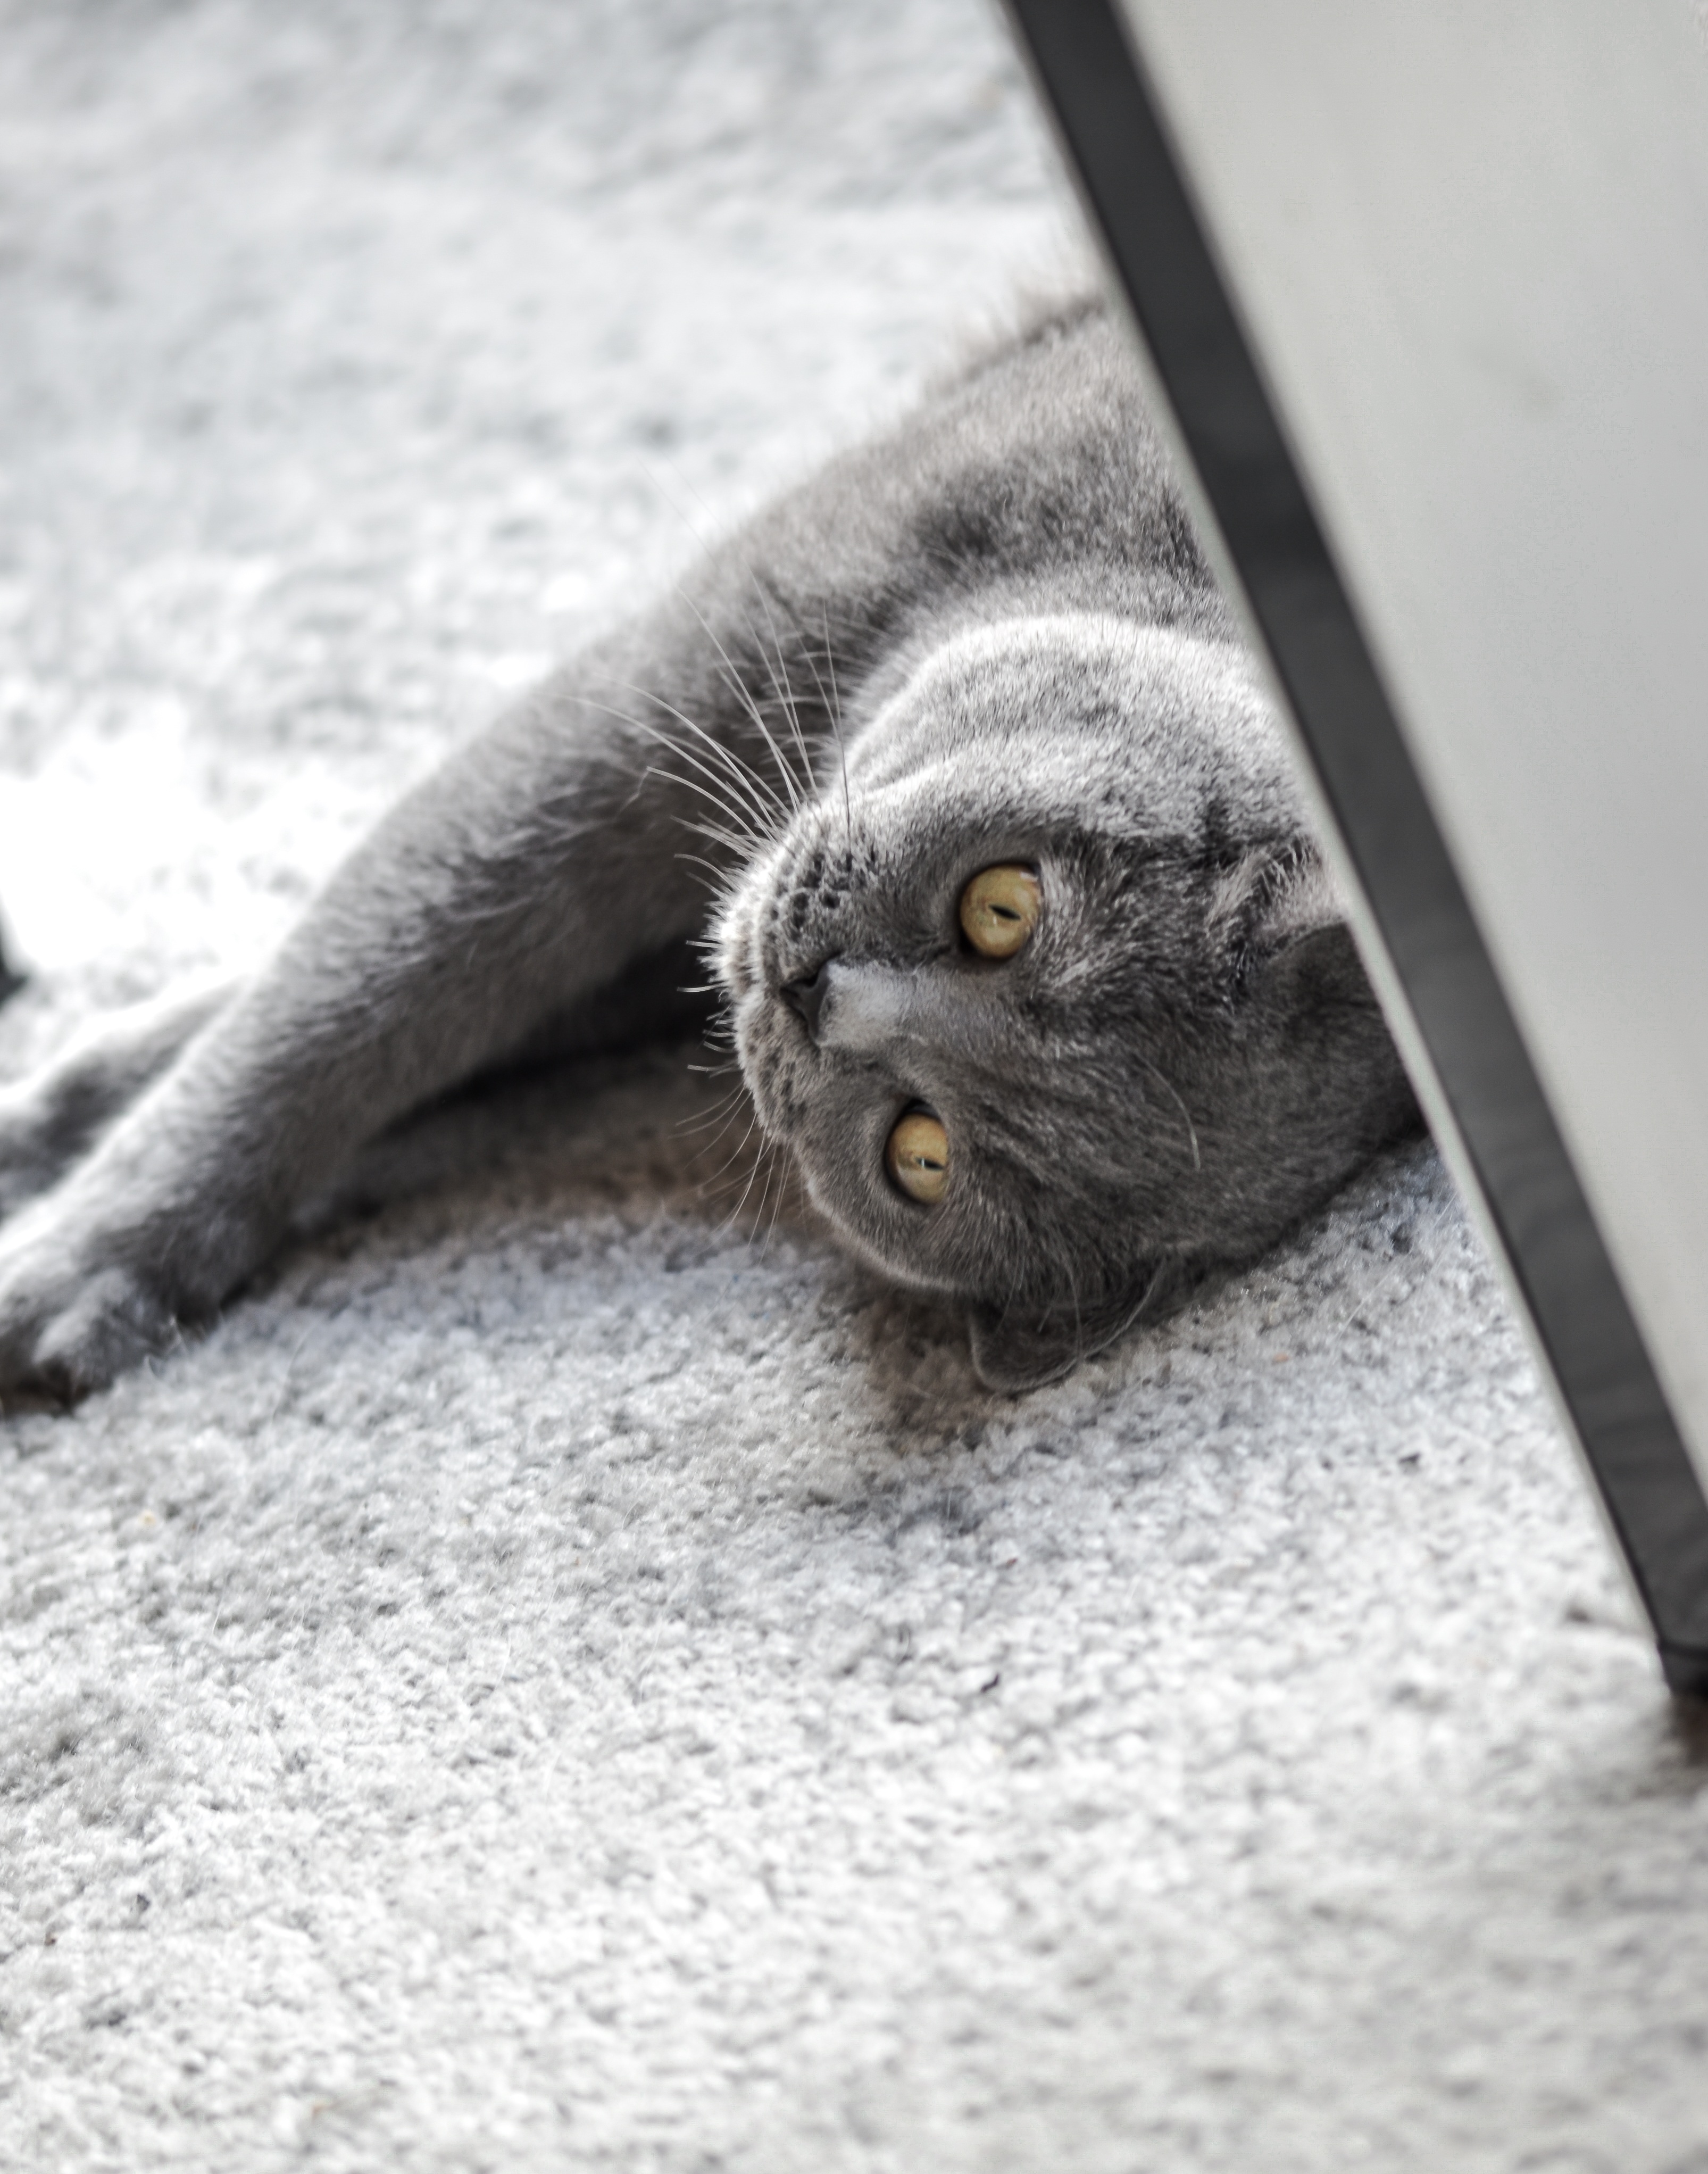
animal, cute, pet, young, beak, cat, owl, fauna, primate, close up, grey, vertebrate, british, short hair, wildlife photography, british shorthair, young cat, cat's eyes, cat portrait, grey fur, portrait of comma separated